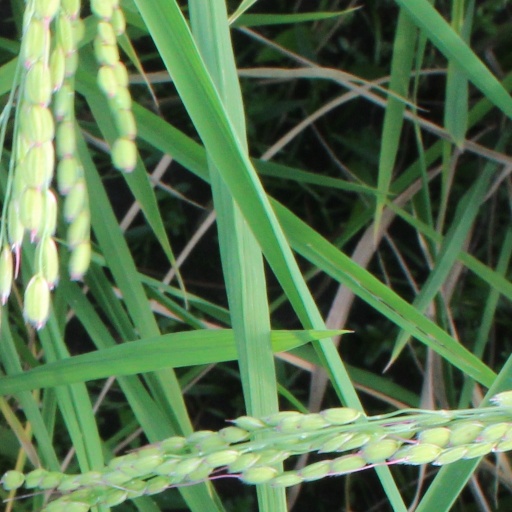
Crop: rice